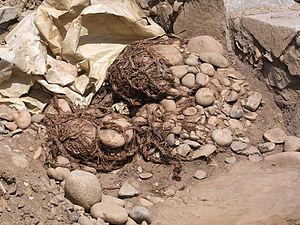
La ville sacrée de Caral-Supe ou Caral-Chupacigarro, est un site archéologique antique situé dans le désert à 23 km de la côte du Pérou, dans la vallée de Supe, région de Lima, province de Barranca, à 140 km au nord-nord-ouest de Lima, est le vestige de la plus ancienne cité d'Amérique connue à ce jour.